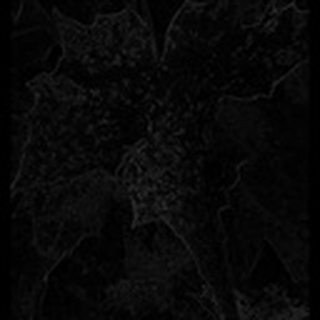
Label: cotton_powdery_mildew